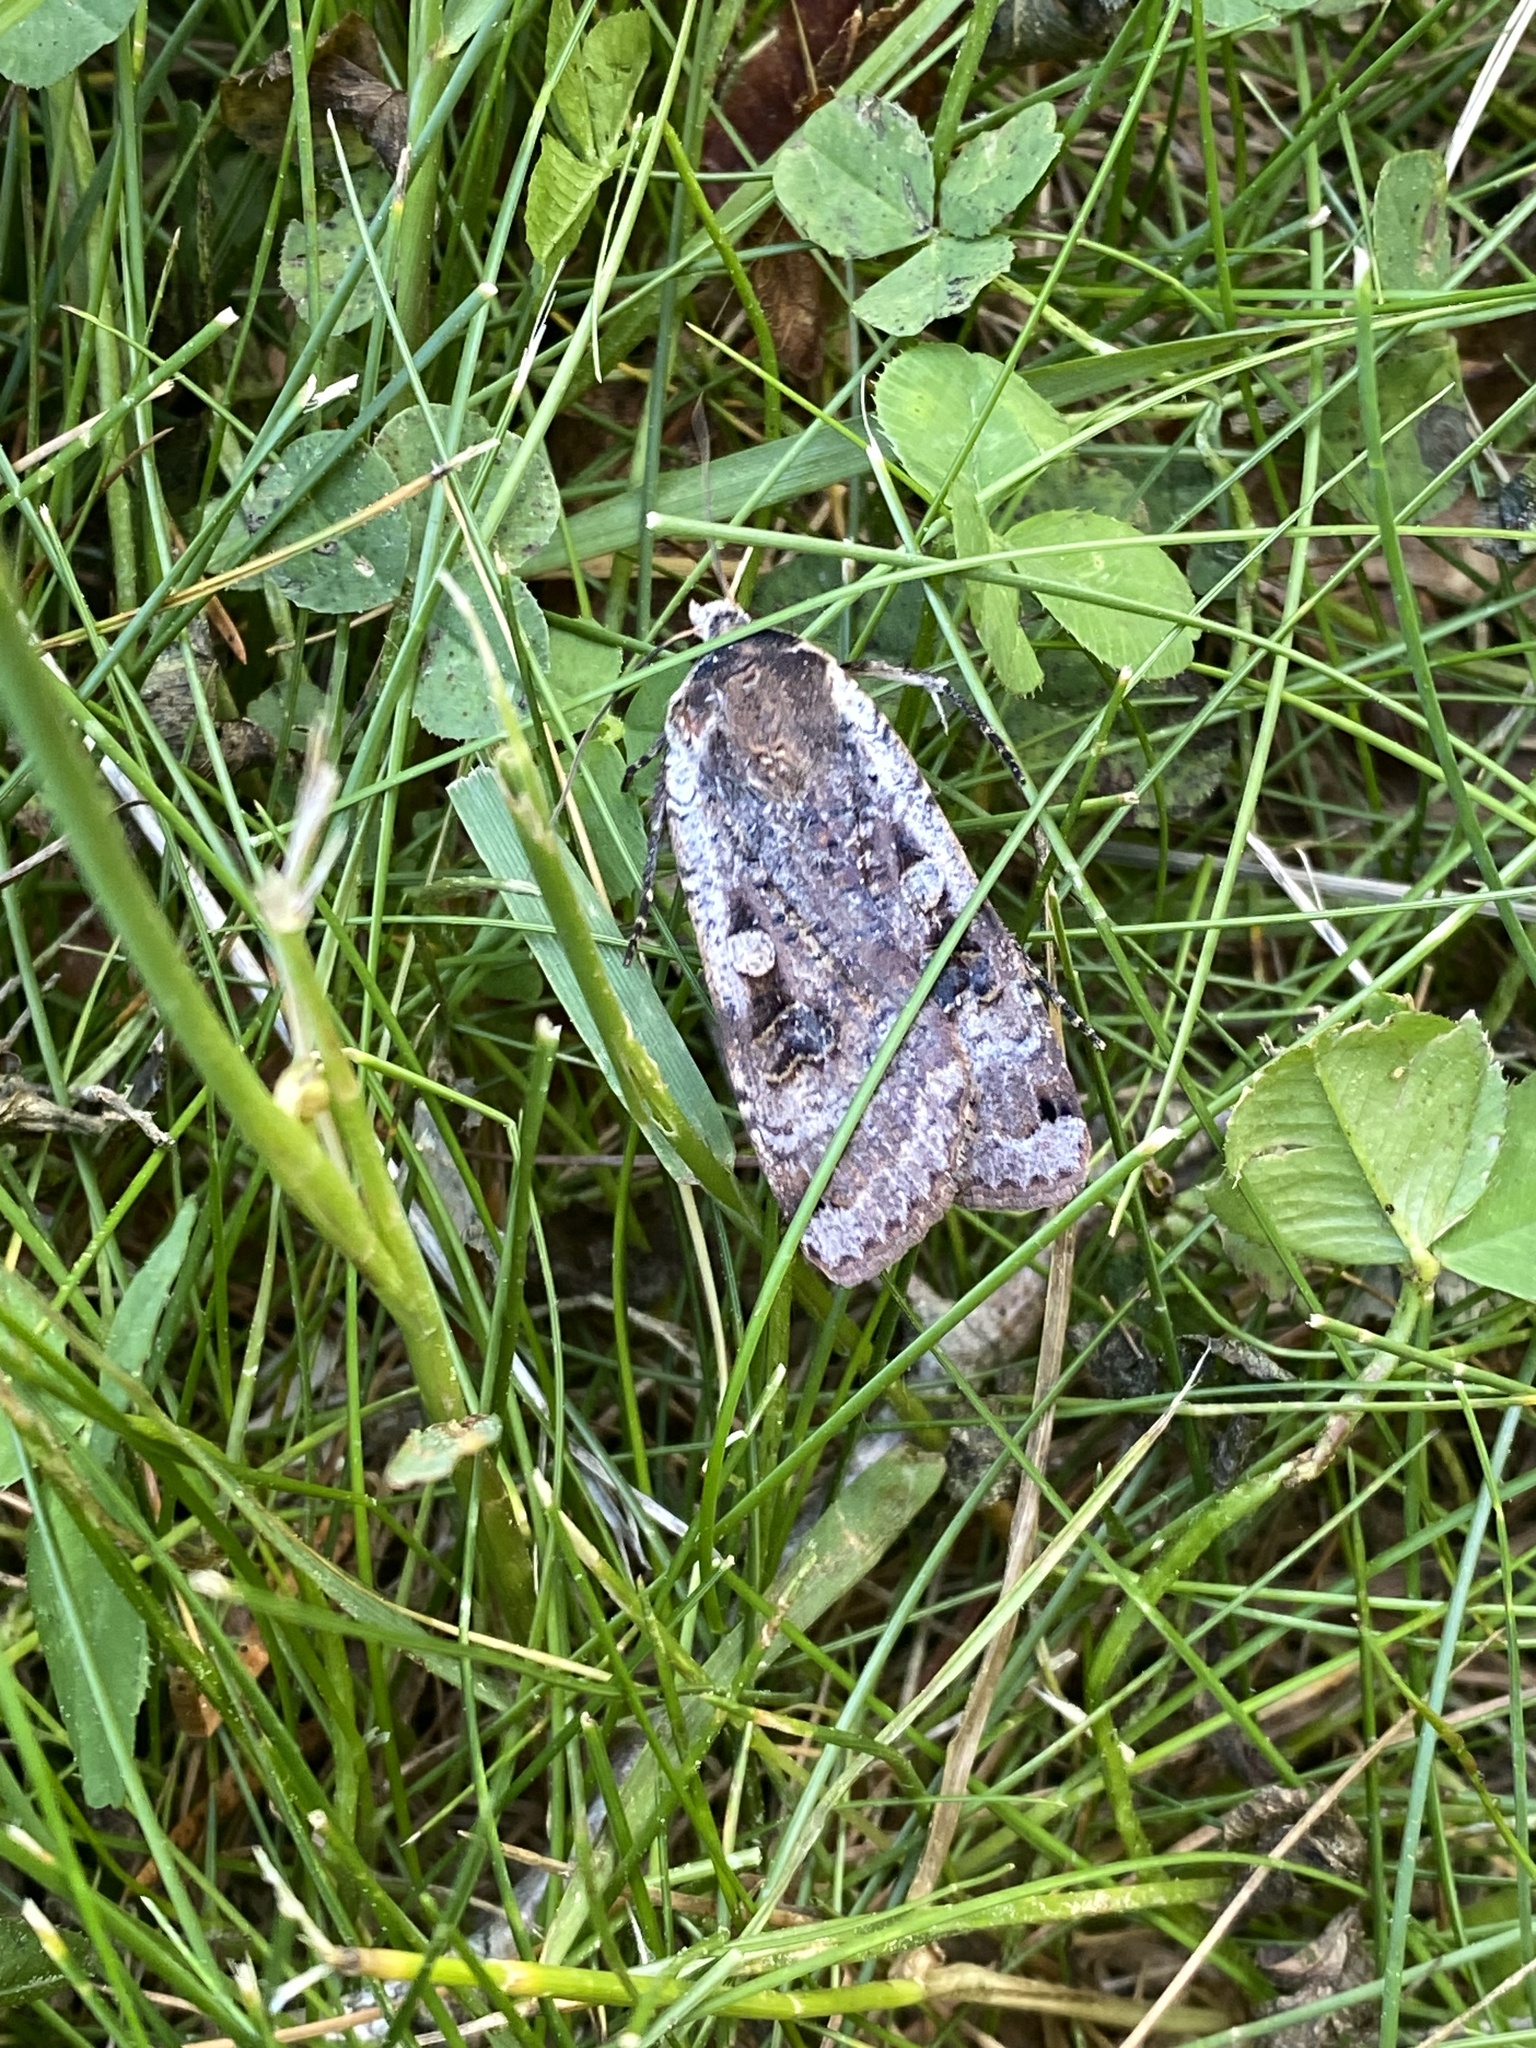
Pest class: cutworms